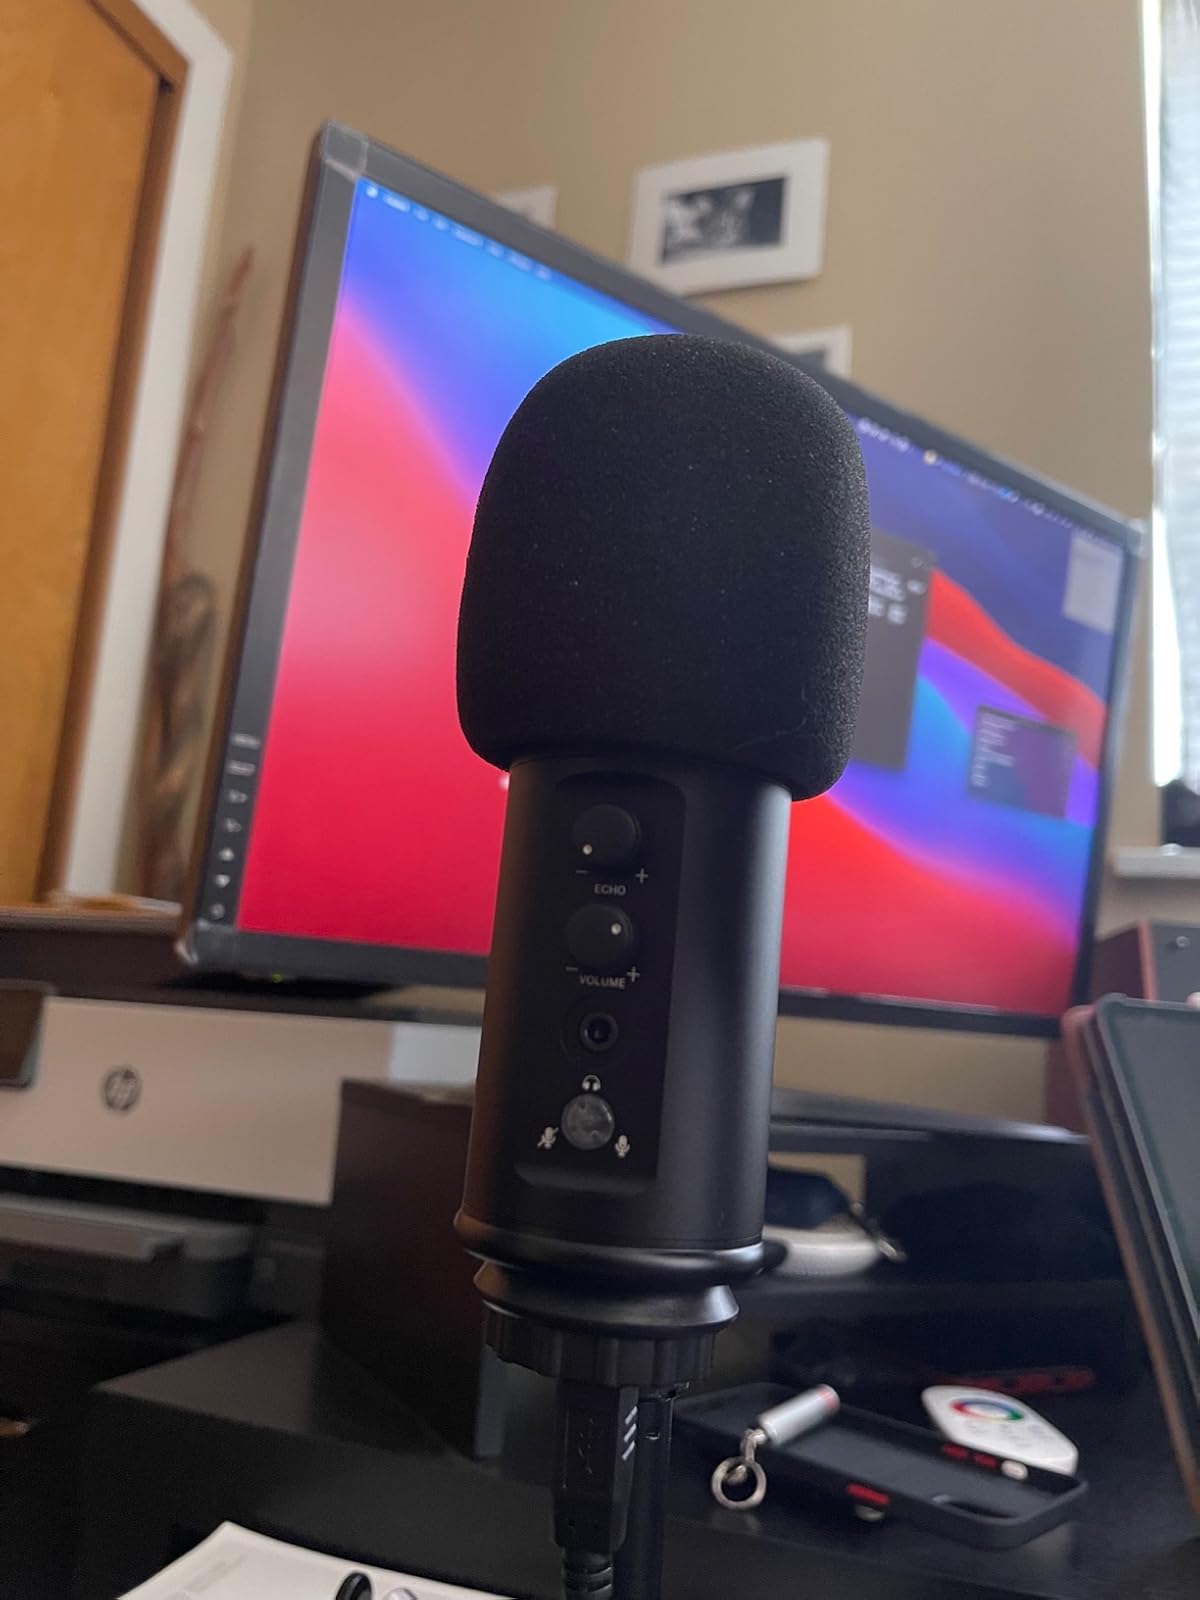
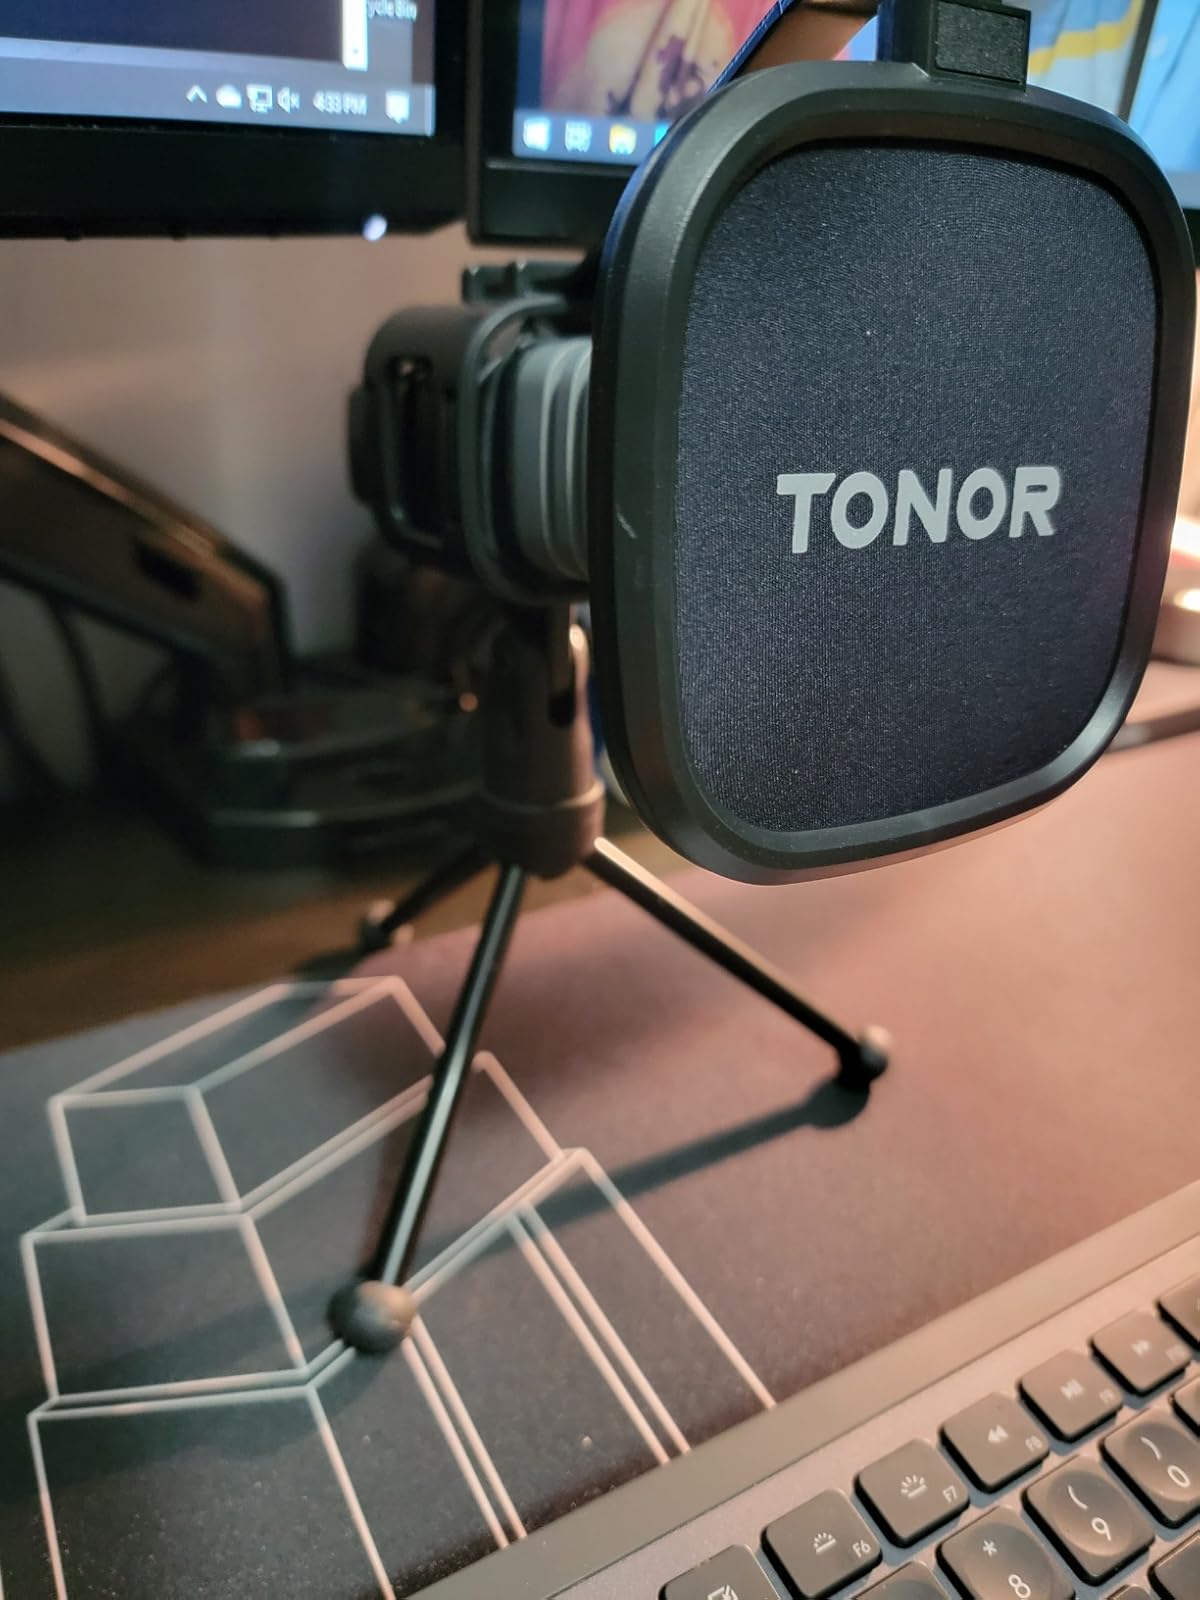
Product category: microphone
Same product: no